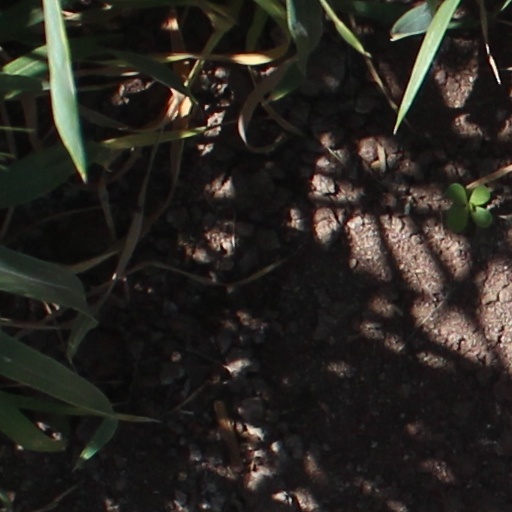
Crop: wheat